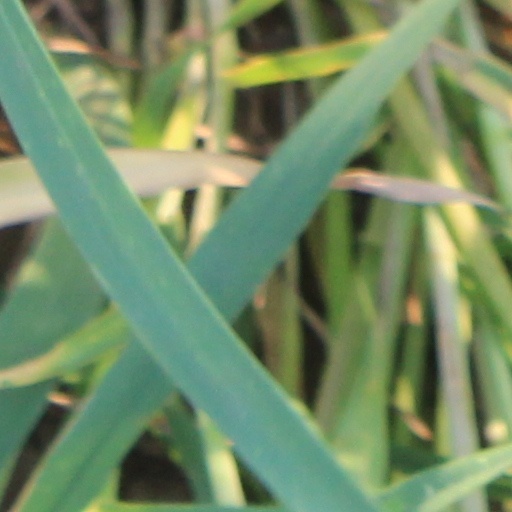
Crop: wheat